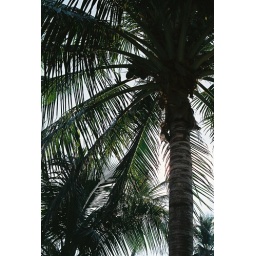
One of many coconuts trees by the beach